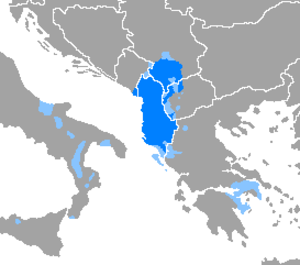
L'albanais est une langue qui constitue à elle seule une branche de la famille des langues indo-européennes, issue des langues paléo-balkaniques.